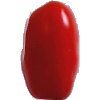
Label: Tomato 2